Takoma Park, Maryland

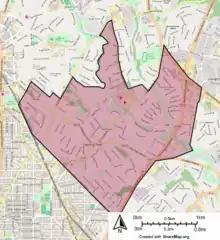
Map

In 1964, an inside-the-Capital-Beltway extension of Interstate 70S, also known as the North Central Freeway, was proposed via a route known as "Option #11 Railroad Sligo East," up to mile parallel to the B&O railroad upon a swath of land displacing 471 houses, that would have cut the city in two. In the mid-to-late 1960s, the future mayor and civil rights activist Sammie Abbott led a campaign to halt freeway construction and replace it with a Metrorail line to the site of the former train station, and worked with other neighborhood groups to halt plans for a wider system of freeways going into and out of DC.